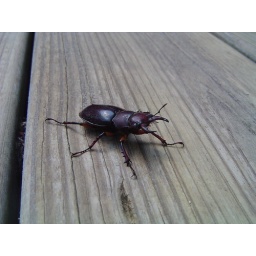
This badass was found by my dog in her water bowl one summer morning.